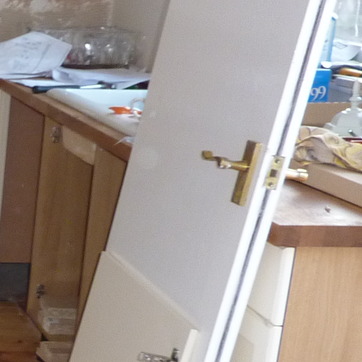
Material: painted